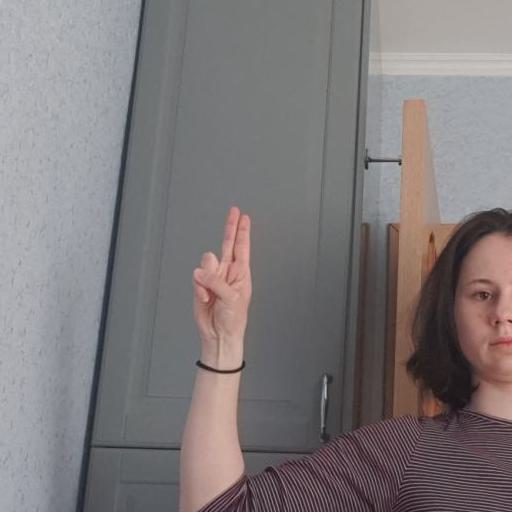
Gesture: two_up